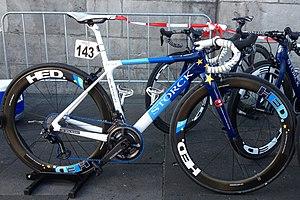
La saison 2019 de l'équipe féminine Virtu est la sixième de la formation. L'équipe a un recrutement ambitieux avec l'arrivée de la sprinteuse et championne d'Europe en titre Marta Bastianelli. La jeune Italienne Sofia Bertizzolo rejoint également l'équipe. L'expérimentée et polyvalente Australienne Rachel Neylan est aussi recrutée, tout comme la spécialiste des classiques du Nord Anouska Koster. Enfin, Birgitte Krogsgaard fait ses débuts professionnels dans la formation. Au niveau des départs, Linda Villumsen quitte l'équipe. C'est aussi le cas de la spécialiste du contre-la-montre Doris Schweizer et de Claudia Koster.